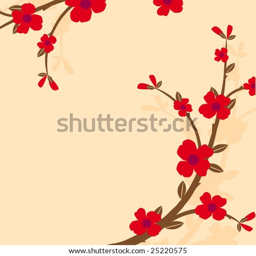
branch of a plant , the style , background